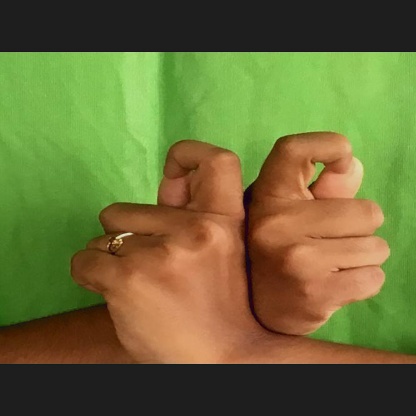
Mudra: Berunda